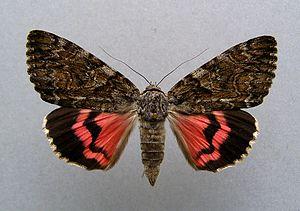
Le genre Catocala regroupe des lépidoptères nocturnes de la famille des Noctuidae.